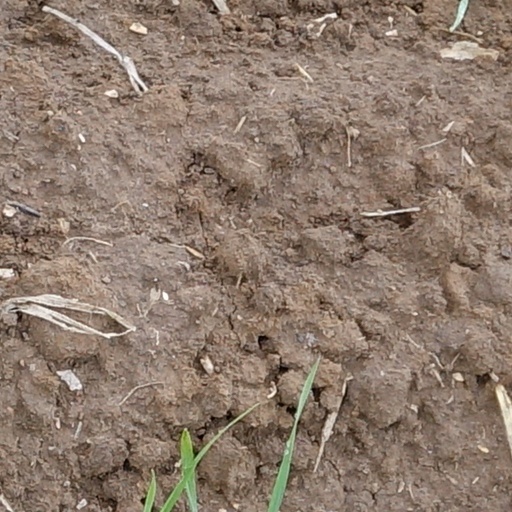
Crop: wheat